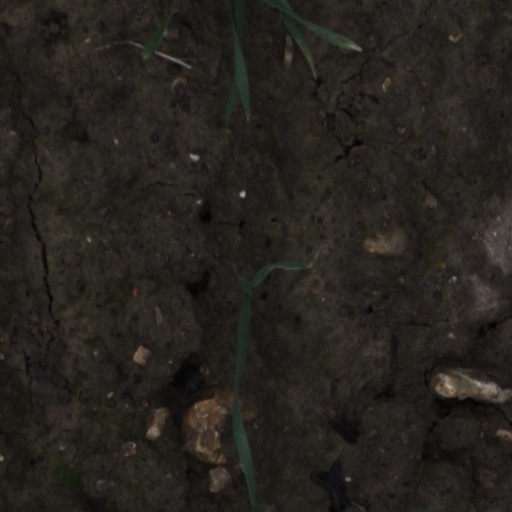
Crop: wheat